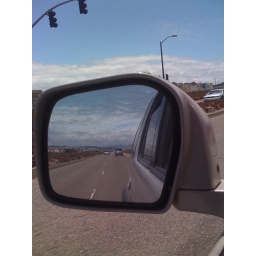
driving by ocean beach today